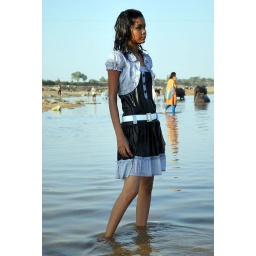
narmada river student playing in water -korambichandpur-bhandara-gondia-korambi-trip for m.j. collage, koradi, nagpurphotography; ashishkumar ujawane, nagpur